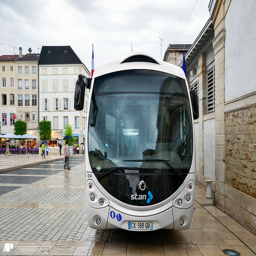
A large modern bus is parked on the side of the street.
Modern public transportation awaits passengers on a city street.
a bus sitting parked on a tiled street next to a building
a large bus that is parked by a animal
Modern commuter bus parked next to urban building.